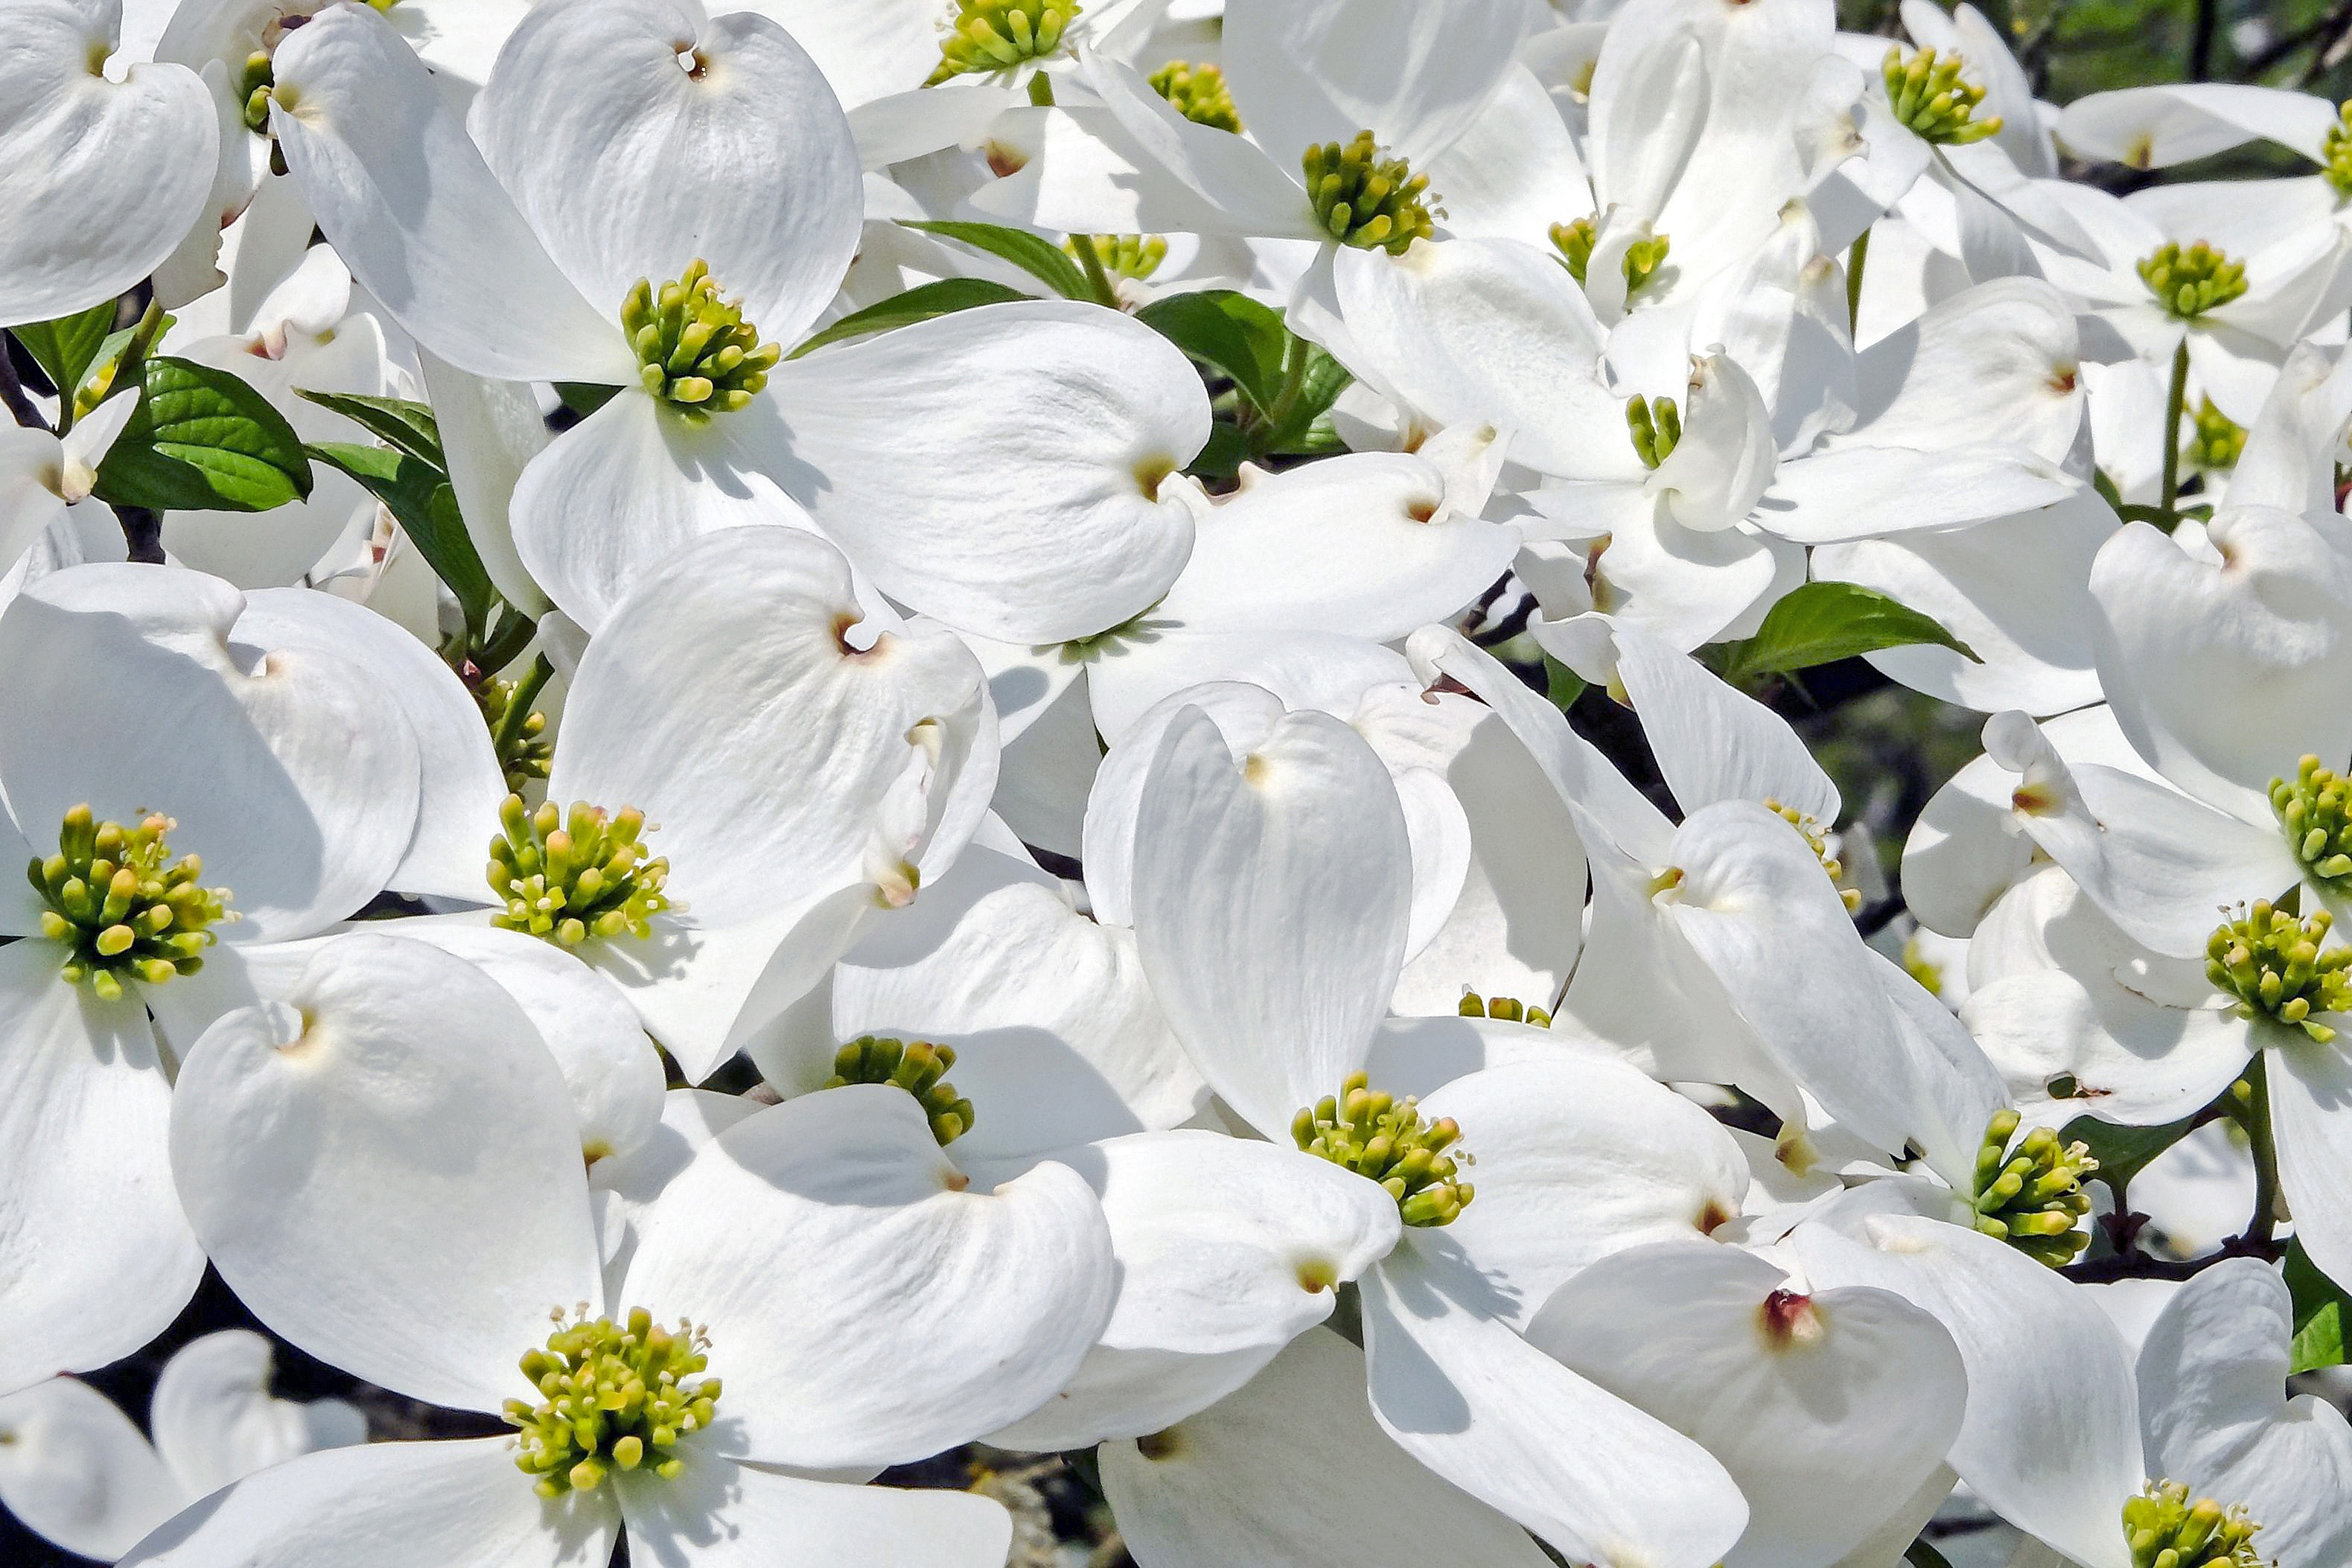
nature, blossom, plant, white, flower, petal, bloom, botany, flora, wildflower, flowering plant, cornales, land plant